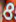
Number: 8